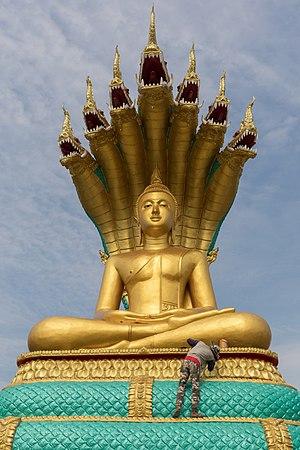
Travailleur peignant couleur or une statue géante du Buddha assis, au temple de Don Loppadi (Si Phan Don), Laos
Si Phan Don est un archipel fluvial de la province de Champasak, au sud du Laos.